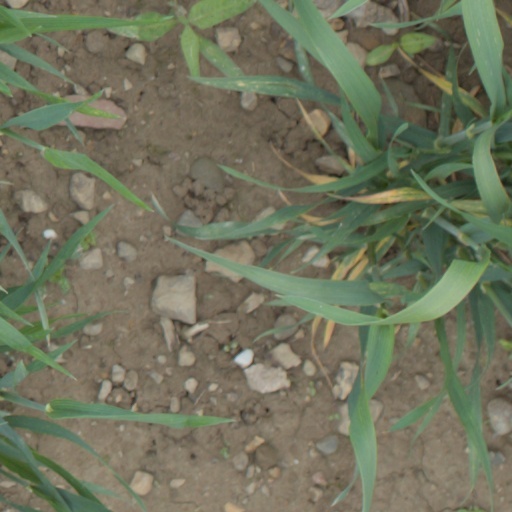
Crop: wheat